Col du Tourmalet

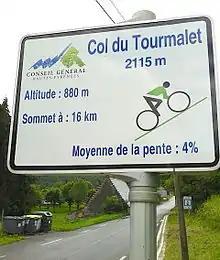
One of the mountain pass cycling milestones along the ascent from Sainte-Marie-de-Campan

The western side, from Luz-Saint-Sauveur, is long, climbing at an average of 7.4% with a maximum of 10.2% near the summit. Starting from Sainte-Marie-de-Campan, the eastern climb is , gaining , at an average of 7.4% with a maximum of 12%. As with most French climbs, each kilometre mountain pass cycling milestones indicate the height of the summit, the distance to the summit, and the average gradient of the next kilometre. According to PJAMM Cycling's ranking system, the east side is the 24th hardest bike climb in France, and the west is ranked 26th.